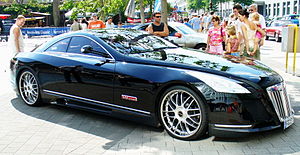
Maybach Exelero
"Maybach Exelero er en uni sportsvogn der blev bygget i 2004. Det er en fire-sæders bil med en twin turbo V12-motor der yder 700 hestekræfter, og den blev bygget af Maybach-Motorenbau GmbH på anmodning fra Fulda Tires, der er den tyske afdeling af Goodyear. Fulda bruger bilen som referencekøretøj til at teste en ny generation af brede dæk. Den tyske luksusbilfabrikant byggede modellen som en moderne fortolkning af selskabets legendariske strømlinede sportsvogn fra 1930'erne. Der var flere hentydninger til historiske forgængere, som ligeledes er baseret på kraftfulde Maybach-automobiler. I dette tilfælde blev Maybach SW 38 også brugt af Fulda til at teste dæk. Filmen medvirkede i en episode af den tyske politiserie Cobra 11, i hvor den blev brugt i en afsluttende biljagt i episoden ""Freundschaft"".